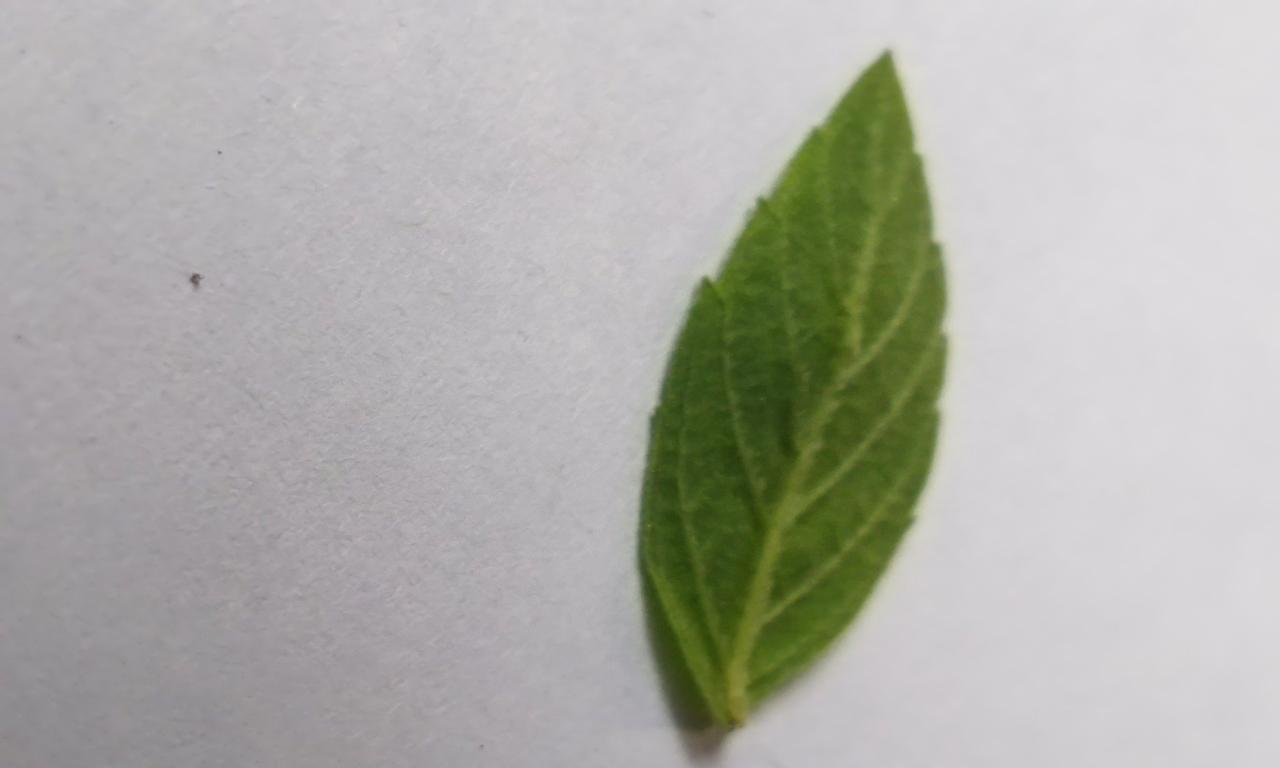
Label: Fresh